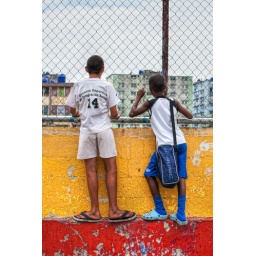
Two young boys in Panama hang onto a fence while watching a soccer (futbol) game in Panama City.